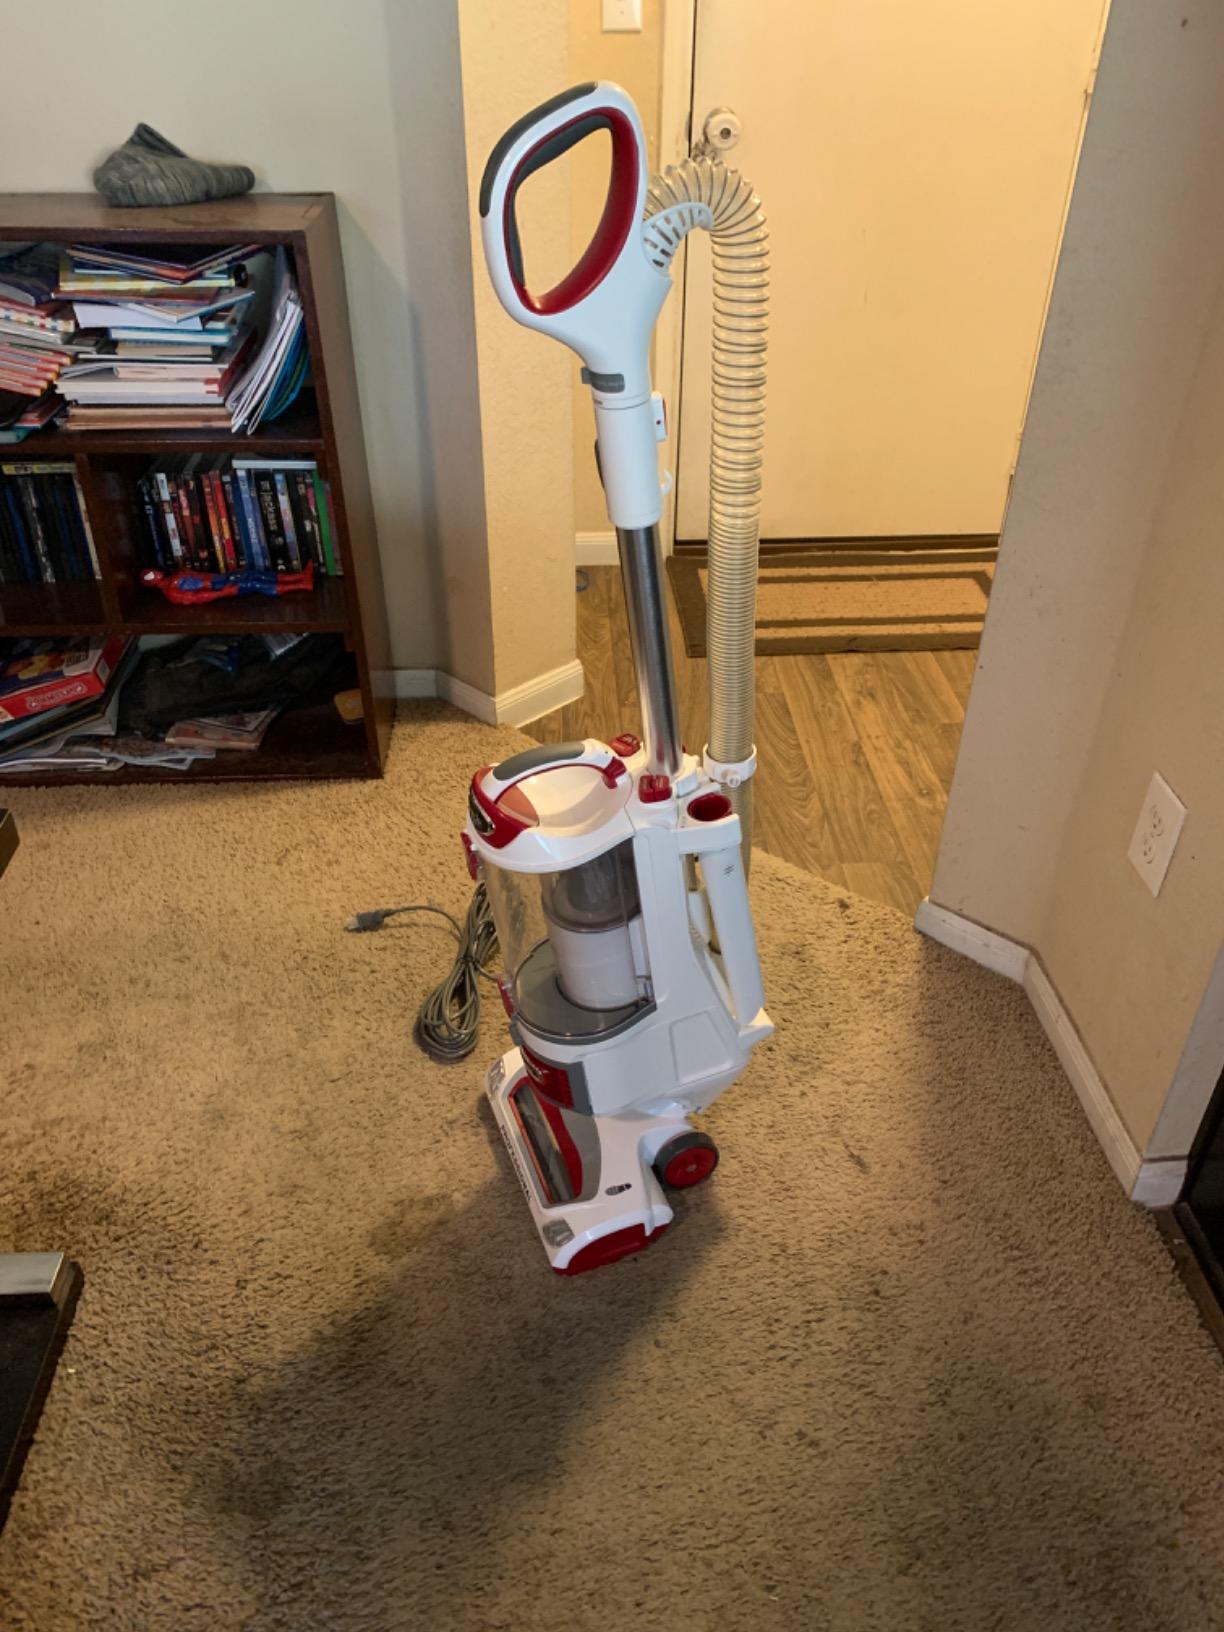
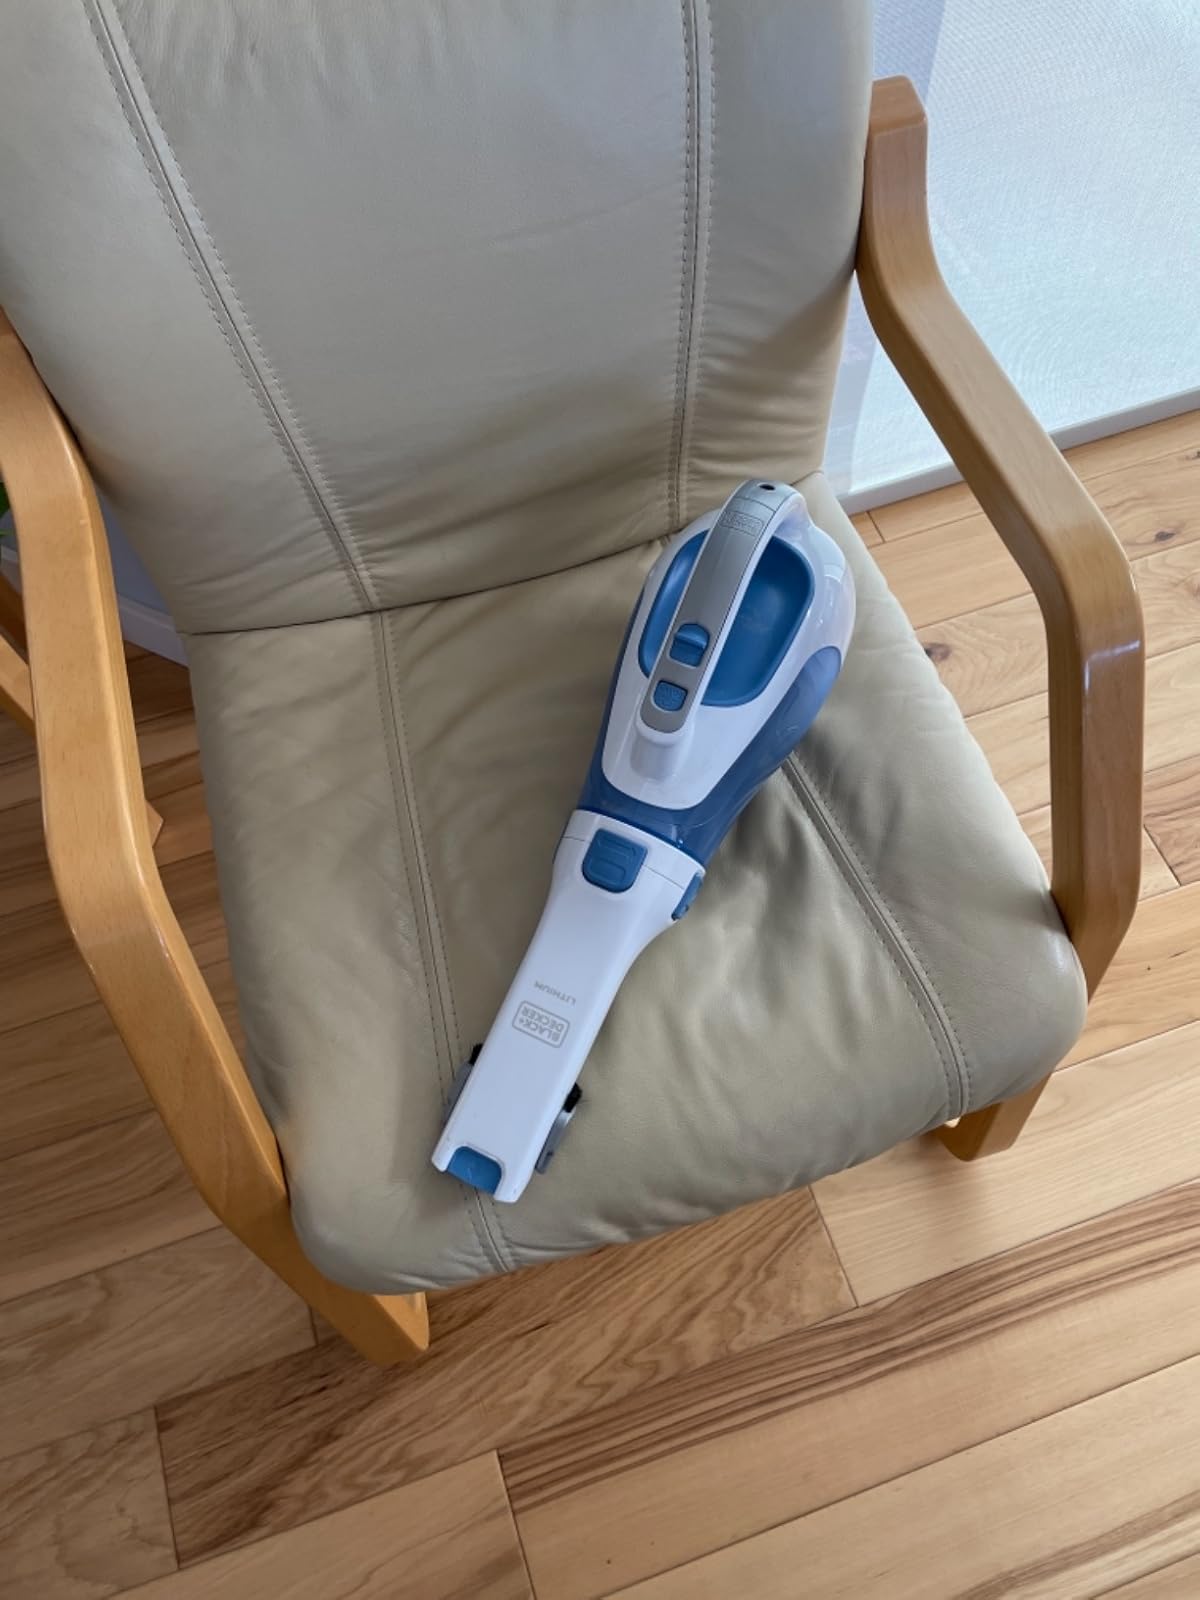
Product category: items_vacuum
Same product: no